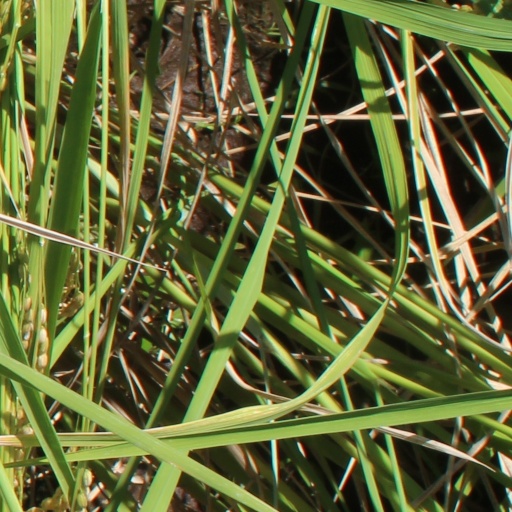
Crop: rice